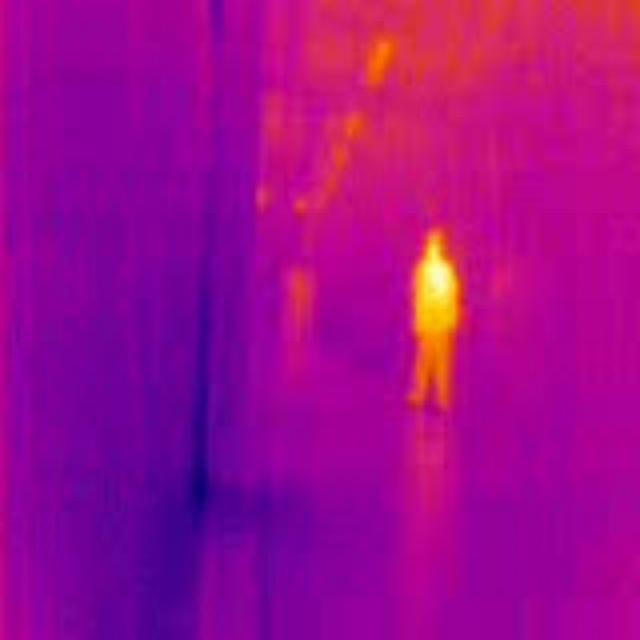
Detected objects:
label: person